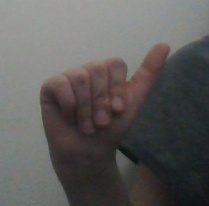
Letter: dhad